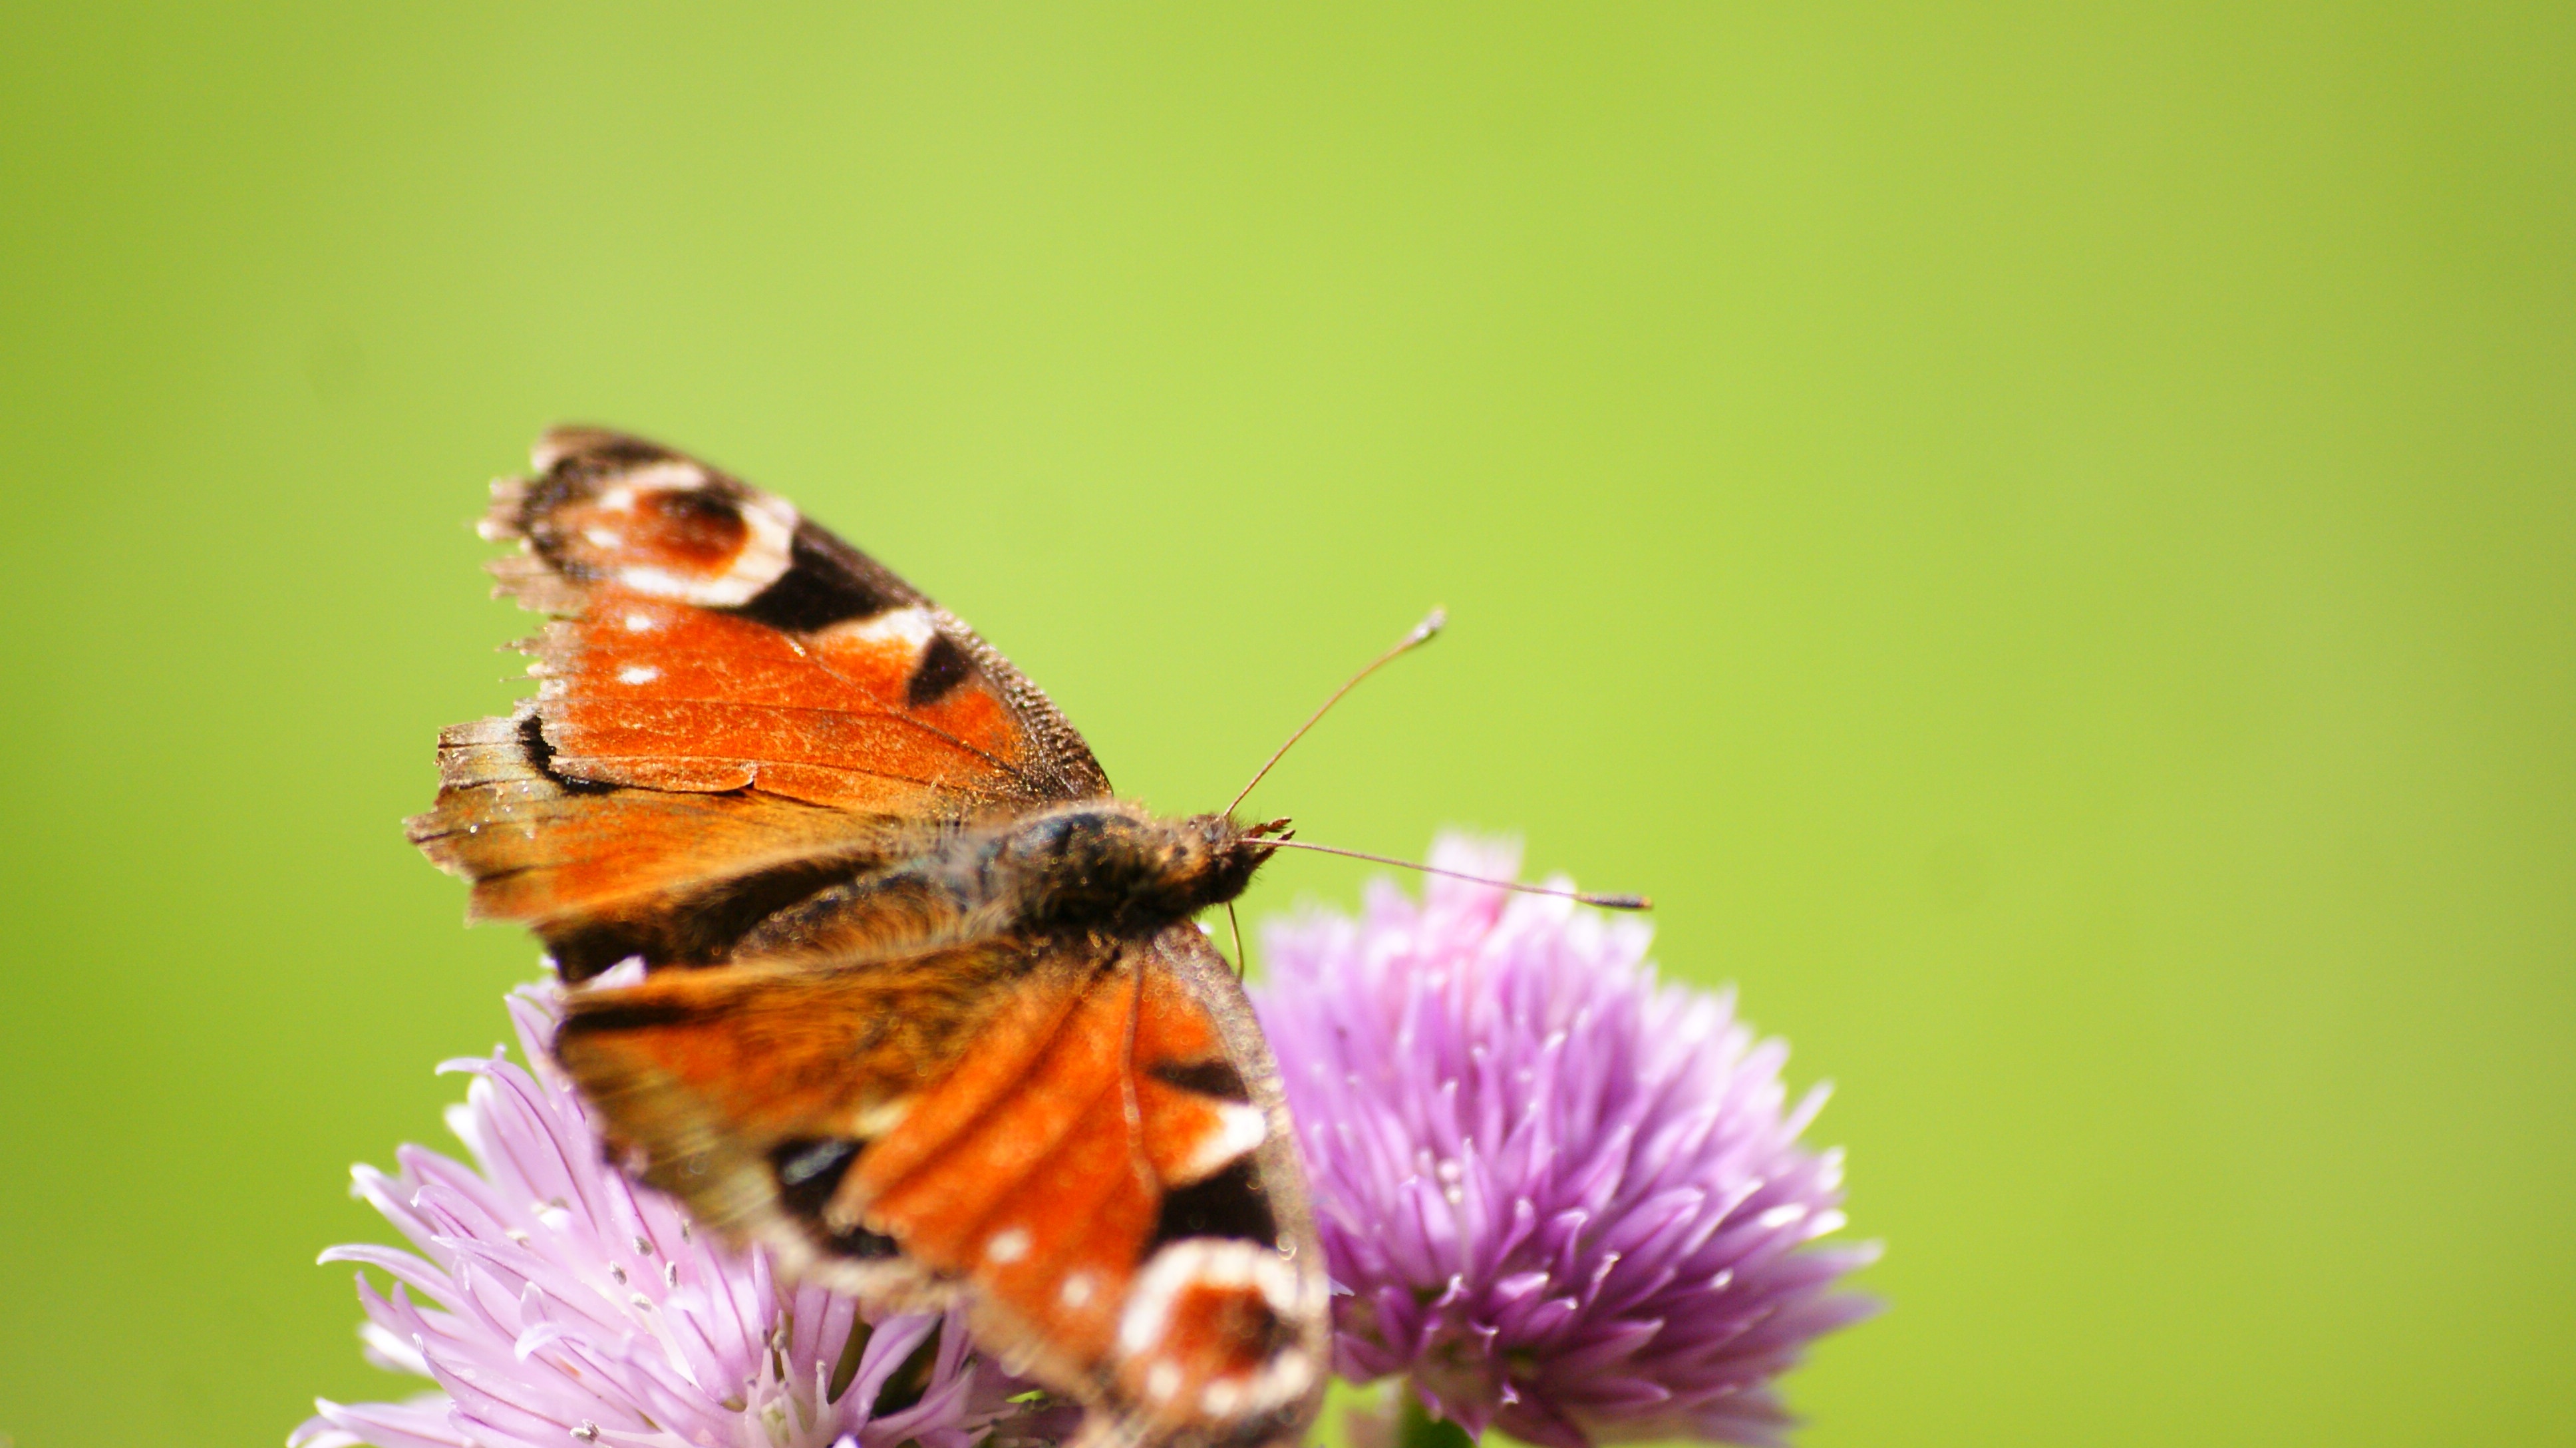
nature, photography, flower, petal, green, insect, butterfly, flora, fauna, invertebrate, close up, wings, chives, nectar, macro photography, pollinator, european peacock, moths and butterflies